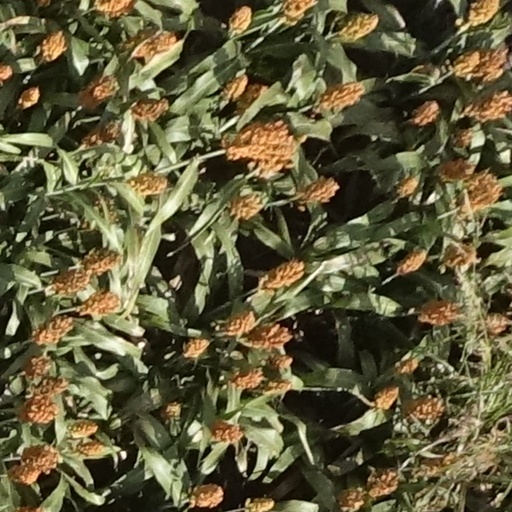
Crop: sorghum